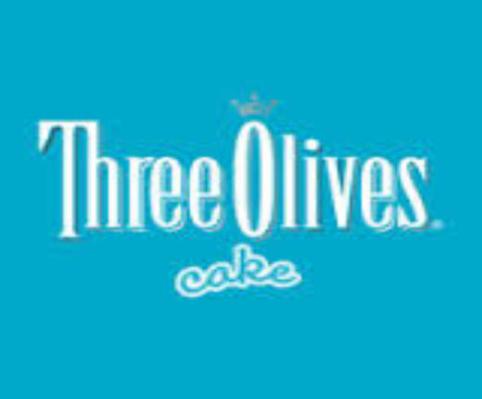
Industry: Food